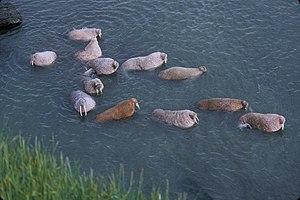
Le morse est une espèce de grands mammifères marins, unique représentant actuel de son genre, Odobenus, ainsi que de sa famille, celle des Odobenidae. Il possède une répartition discontinue circumpolaire dans l'océan Arctique et sa périphérie, comme le nord de l'Atlantique ou encore la mer de Béring, au nord du Pacifique. Deux à trois sous-espèces sont distinguées par leur taille et l'aspect de leurs défenses : O. r. rosmarus trouvée dans l'Atlantique, O. r. divergens, occupant le Pacifique et O. r. laptevi, au statut discuté, vivant en mer de Laptev.